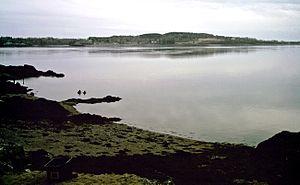
Plage CanCat, Deer Island (N.-B.)
La baie de Passamaquoddy est une baie bordée par le Maine à l'ouest et le Nouveau-Brunswick sur les autres points cardinaux. Elle compte de nombreuses îles, dont l'île Ministers et l'île Deer. La baie communique avec la baie de Fundy par plusieurs passages entre les îles au sud et à l'est. Ses principaux affluents sont le fleuve Sainte-Croix, la rivière Digdeguash et la rivière Magaguadavic. La principale ville située sur ses rives est Saint-Andrews.